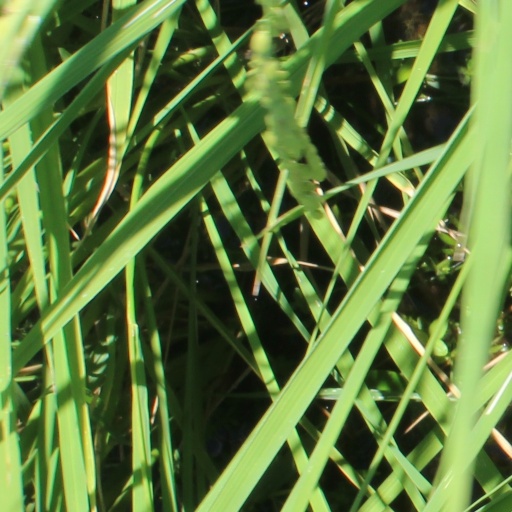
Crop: rice